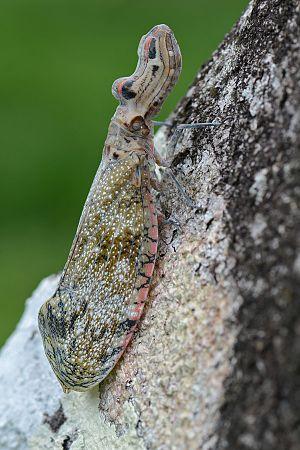
Fulgora est un genre d'insectes hémiptères de la famille des Fulgoridae et de la sous-famille des Fulgorinae.